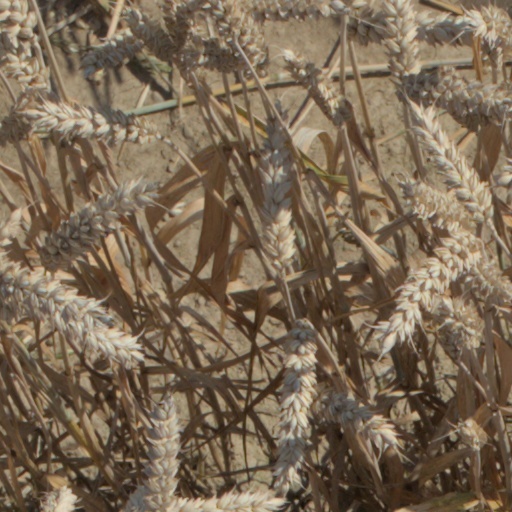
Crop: wheat